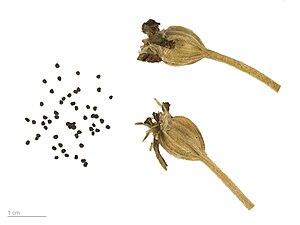
La Coquelourde des jardins est une plante herbacée vivace appartenant au genre Silene et à la famille des Caryophyllacées. D'origine plutôt méditerranéenne et montagnarde, elle est très cultivée, formant des massifs spectaculaires au feuillage argenté et aux fleurs d'un pourpre ou d'un grenat intense. À noter l'existence d'une variété horticole à fleurs blanches.